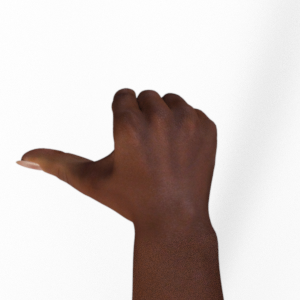
Label: rock